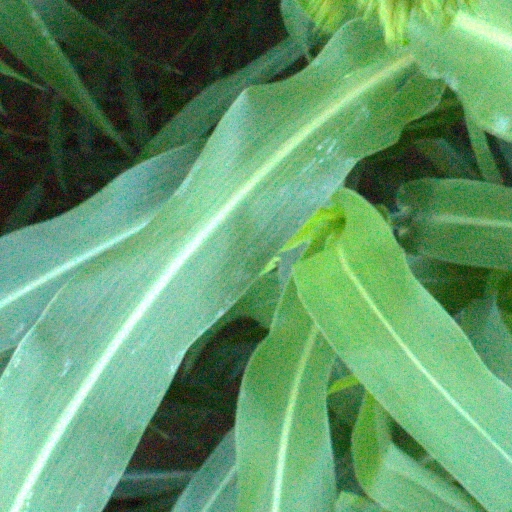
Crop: sorghum